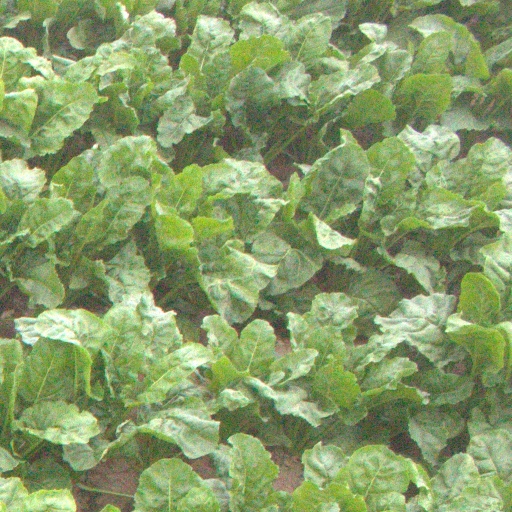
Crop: sugar beet